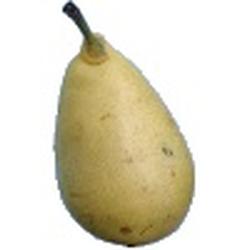
Label: Pear